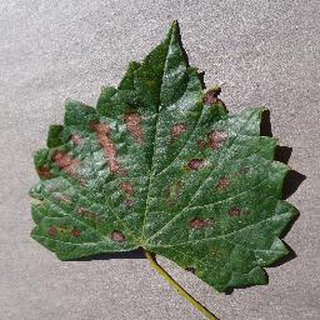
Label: grape_esca_black_measles